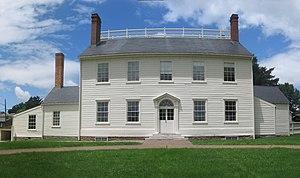
Vue panoramique de la façade avant (côté fleuve au sud-est) de la Joseph Priestley House de Northumberland en Pennsylvanie. De gauche à droite
Joseph Priestley est né le 13 mars 1733 à Birstall, dans le West Yorkshire, et mort le 6 février 1804 à Northumberland, en Pennsylvanie, est un théologien, pasteur dissident, philosophe naturel, pédagogue et théoricien de la politique anglais qui publia plus de cent cinquante ouvrages. Connu pour ses travaux de chimiste et de physicien, on lui attribue généralement la découverte de l'oxygène qu'il a isolé dans son état gazeux. C'est en 1774 que Priestley produisit pour la première fois de l'oxygène. Cependant, en tant que partisan de la théorie phlogistique, il nomma ce nouveau gaz « air déphlogistiqué », et ne se rendit pas compte de l'importance de sa découverte. Carl Wilhelm Scheele, lui aussi partisan du phlogistique, revendiqua la découverte de l'« oxygène », mais il devait revenir au chimiste français Antoine Lavoisier, père de la chimie moderne et démystificateur de la théorie du phlogistique, d’identifier le nouveau gaz par son poids spécifique et de donner à l'oxygène son nom.
Les National Historic Chemical Landmarks sont un projet initié par l'American Chemical Society, en 1992, et qui en a attribué le statut a plus de 60 sites depuis lors. Les lieux ou réalisations retenus sont marquants de l'histoire de la chimie et des hommes qui contribuèrent à son évolution aux États-Unis et dans le monde.